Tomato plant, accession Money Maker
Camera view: tilt-top (135 deg); turntable rotation: 240 degrees
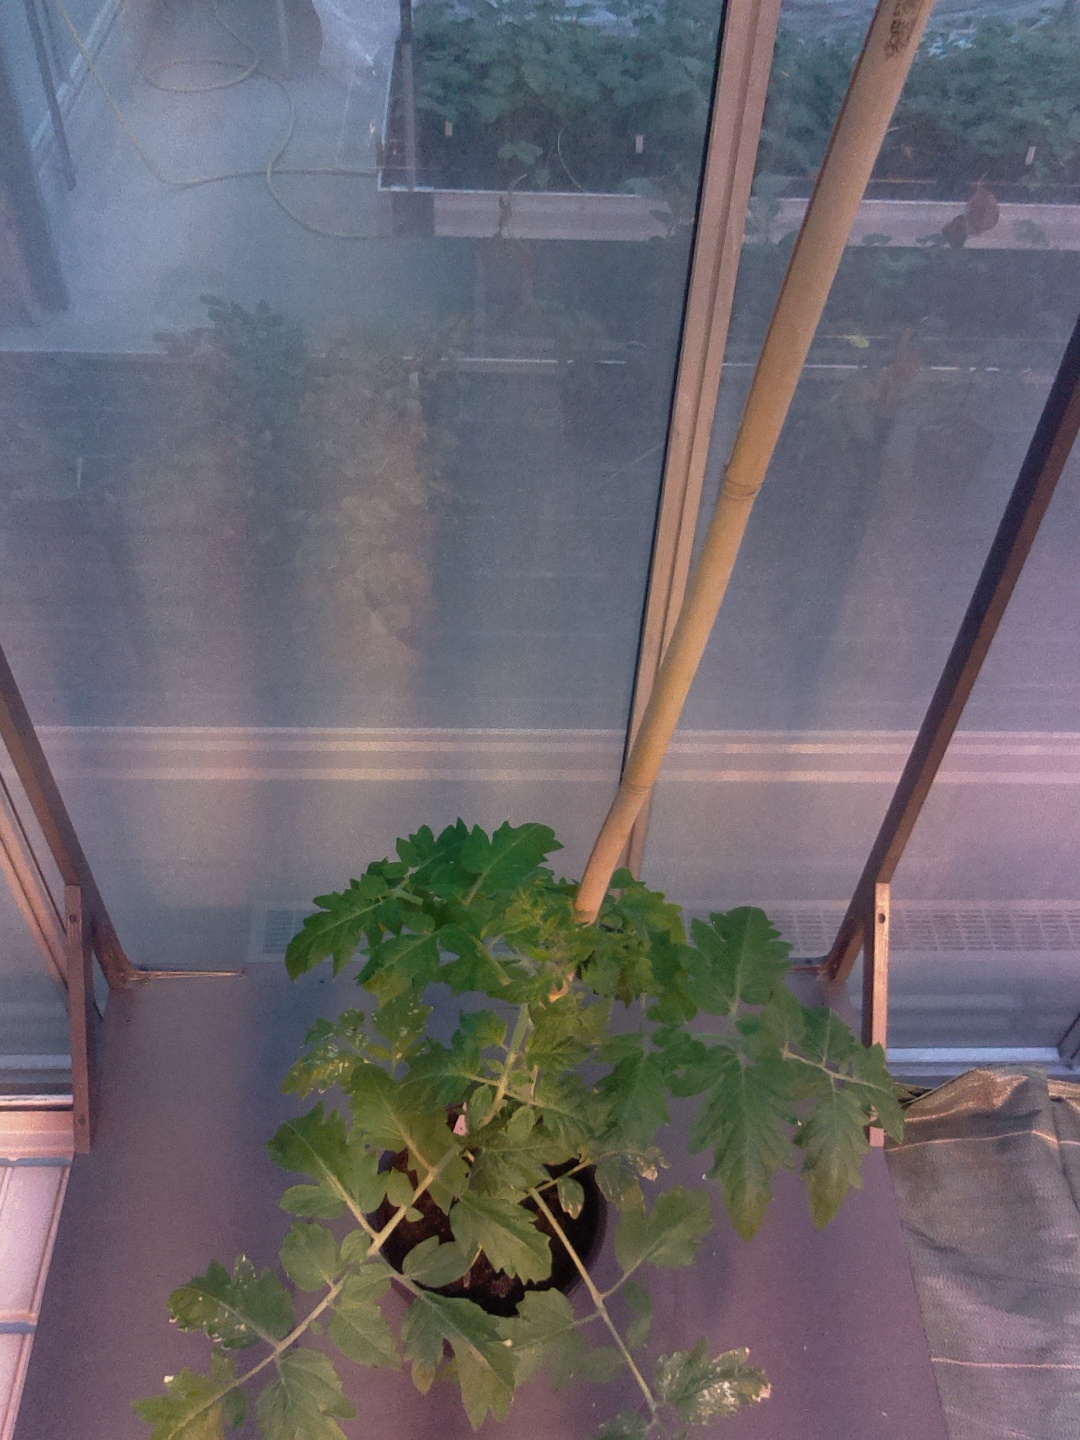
BBCH growth stage 15: 10 of true leaves visible